Question: Please indicate a possible affordance area of baseball bat that can be used for hitting
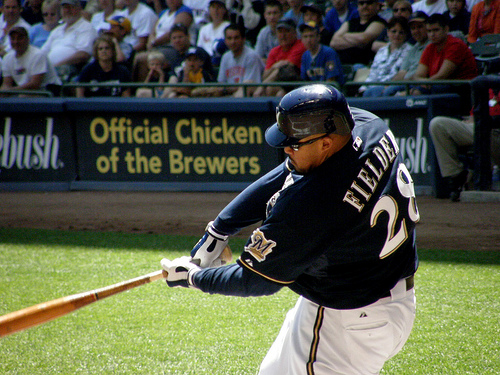
Answer: [2.073, 291.16, 91.638, 327.682]